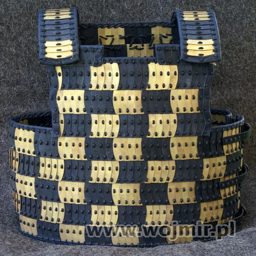
person shape lamellar style - cool pattern ideas and you can buy them from this site too